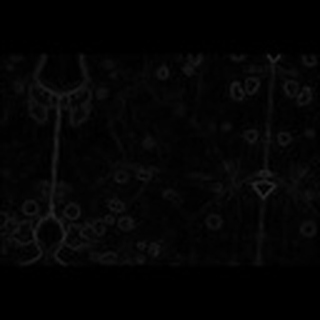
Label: cotton_target_spot